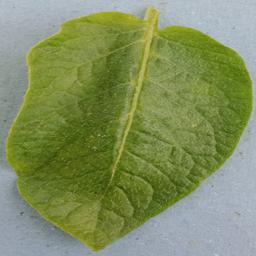
Label: Potato___Healthy